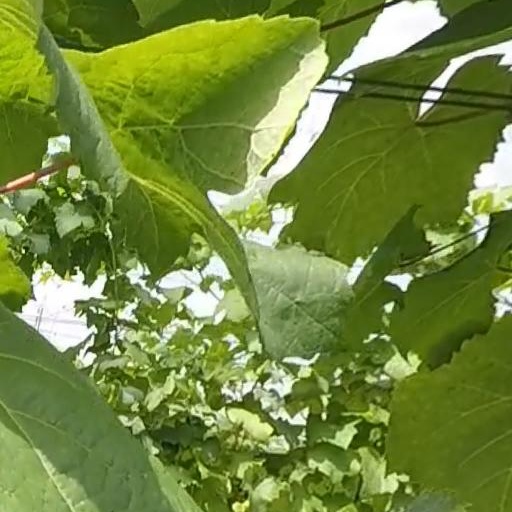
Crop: grape